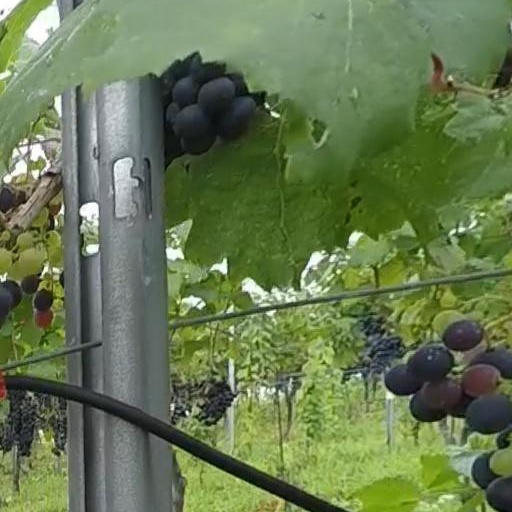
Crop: grape